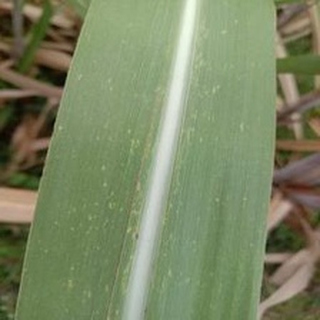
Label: sugarcane_mosaic